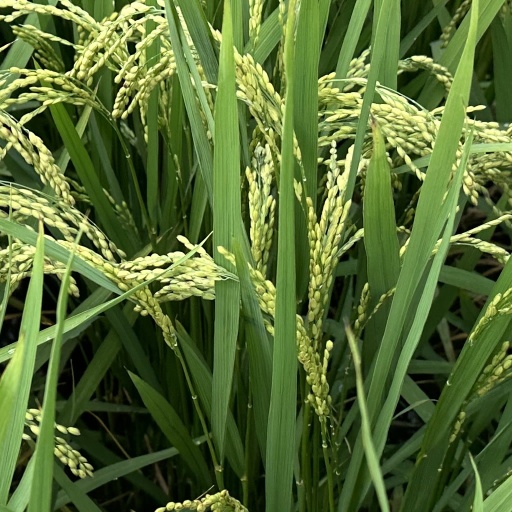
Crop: rice